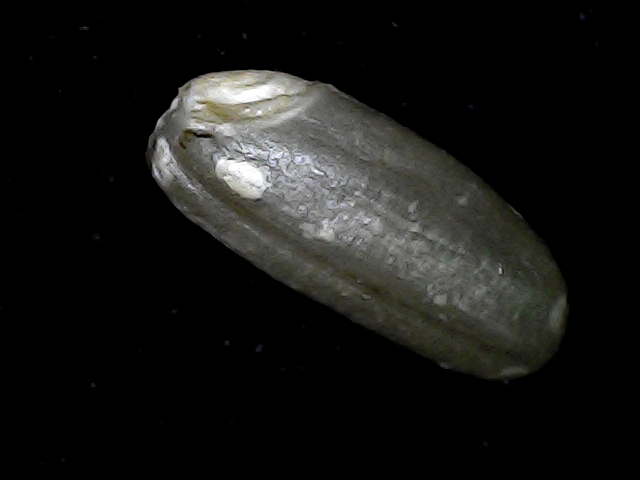
Rice variety: BD79